Lakulisha

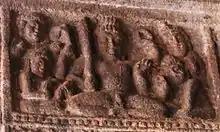
Lakulisha among his four disciples Kusika, Garga, Mitra, and Kaurushya, rock-cut stone relief, Cave Temple No. 2 at Badami, Karnataka, Early Chalukya dynasty, second half of the 6th century CE

M. R. Sakhare argues in "The History and Philosophy of Lingayat Religion" that the influence of Lakulisha was immense and spread rapidly, first in the north and then in the south of India. The Shaivite revival, supported by the Bharashiva Nagas of Mathura and Vakataka dynasty in central and northern India, gradually spread in the south under the impetus of artisan class Shaiva mystics, the Nayanars.